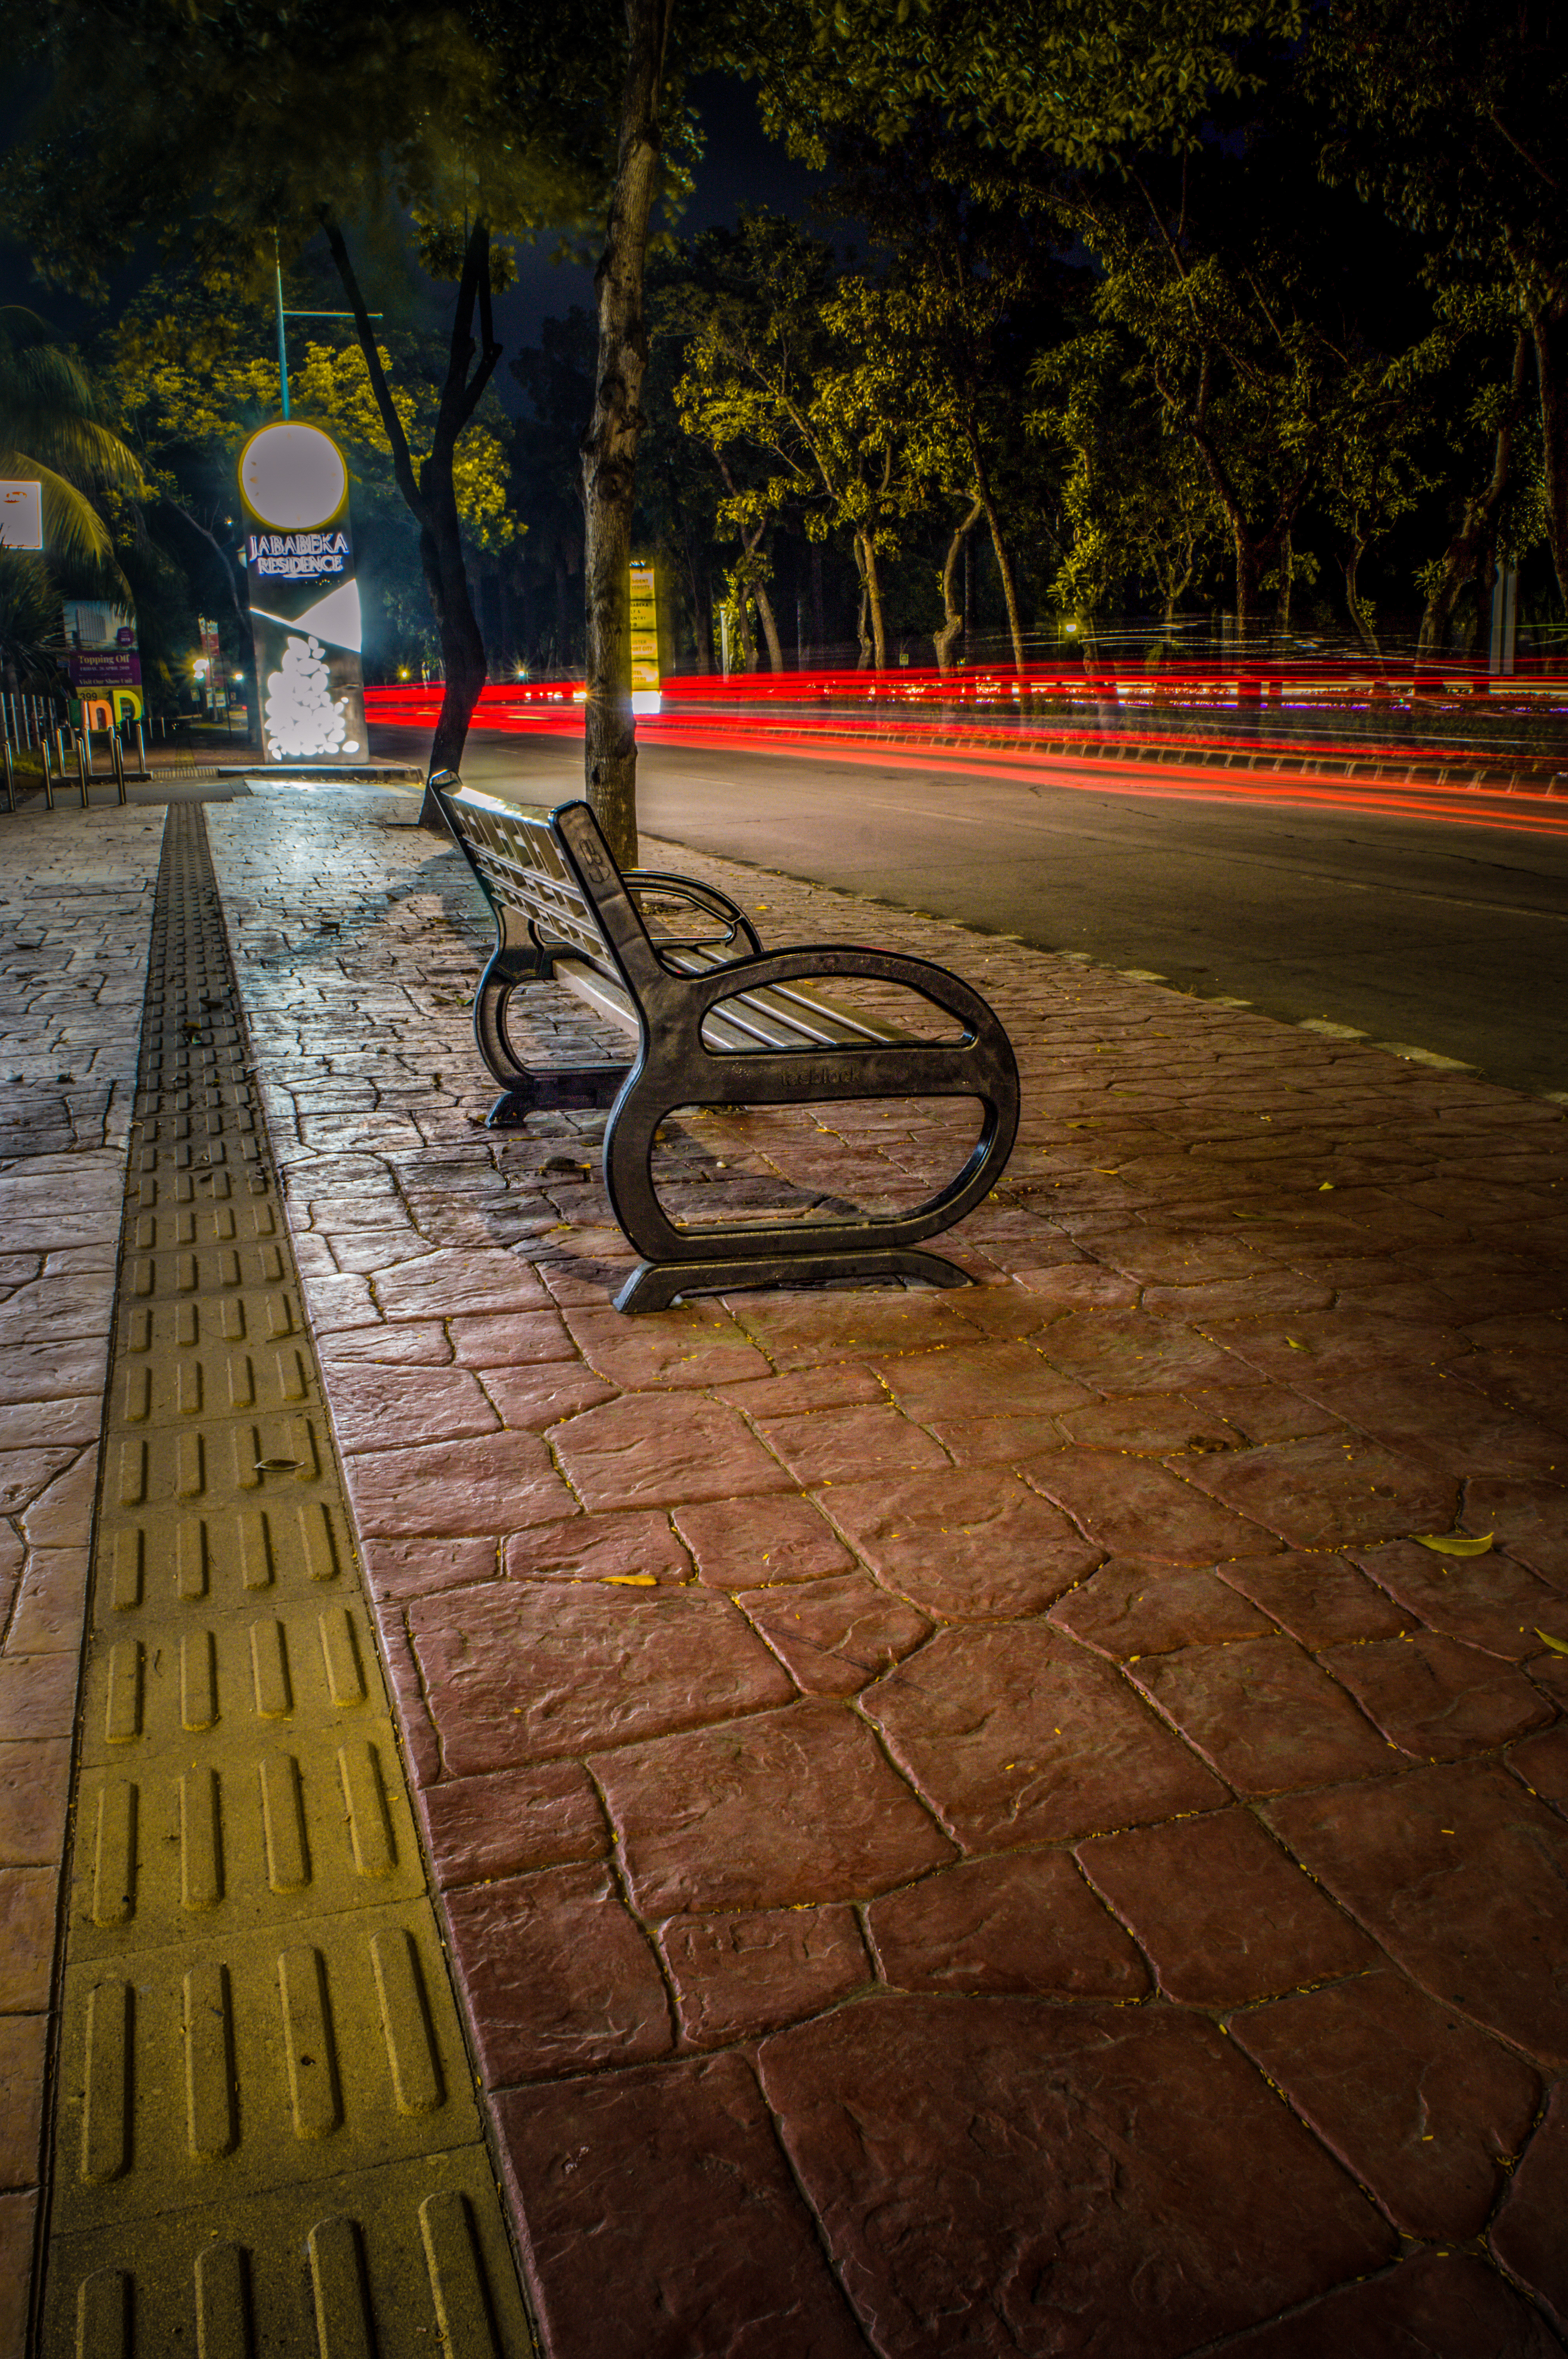
natural, night, light, yellow, street light, road surface, tree, evening, sidewalk